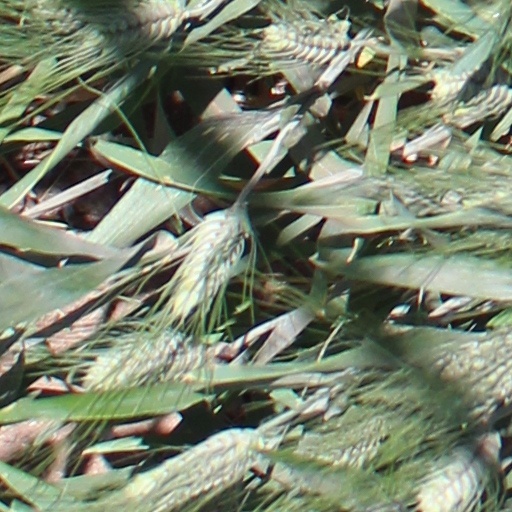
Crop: wheat